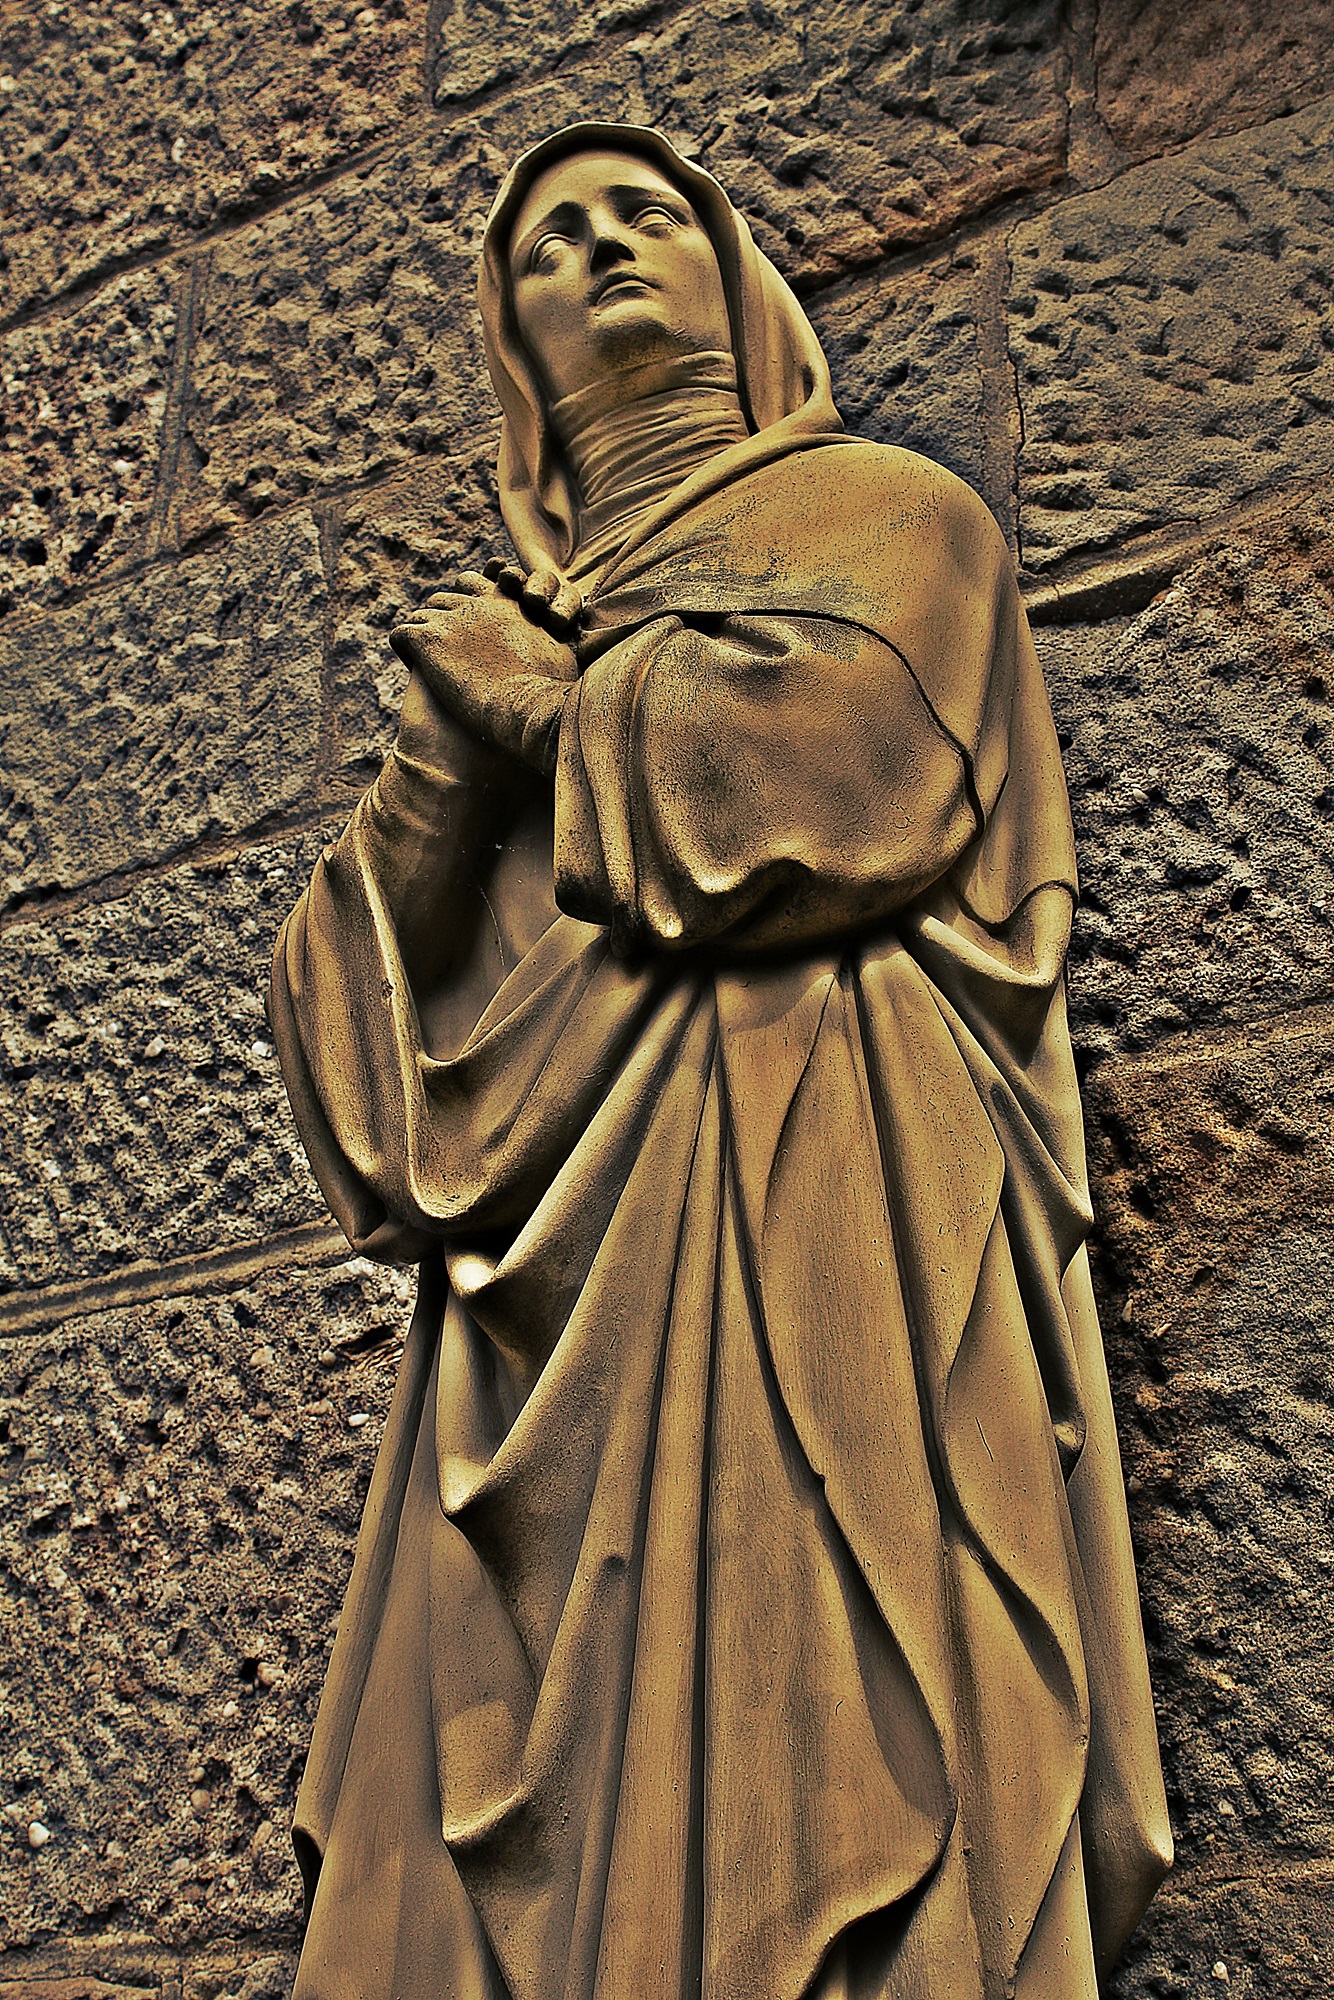
monument, statue, religion, church, clothing, christian, pray, sculpture, catholic, memorial, hdr, art, figure, temple, faith, maria, prayer, christianity, holy, virgin, middle ages, mythology, artfully, mother of god, christ child, virgin mary, ancient history